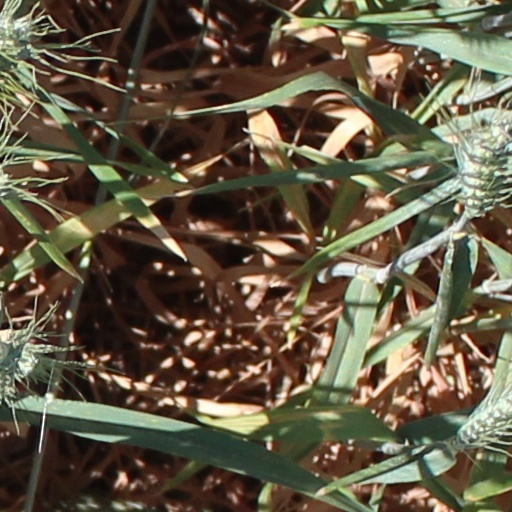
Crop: wheat